Island Beach State Park

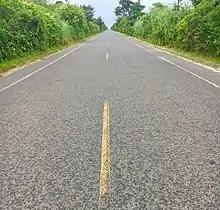
Typical flora of Island Beach State Park, as seen along Shore Road, the main road through the park.

Among the trees found in the park are Eastern Redcedar ("Juniperus virginiana"), Pitch Pine ("Pinus rigida"), American Holly ("Ilex opaca"), Black Cherry ("Prunus serotina"), Serviceberry ("Amelanchier canadensis"), Persimmon ("Diospyros virginiana"), Atlantic White Cedar ("Chamaecyparis thyoides") and Sweetbay ("Magnolia virginiana"). These trees appear in different areas of the park, depending on the specifics of salt and wind exposure. They are often stunted, compared to inland examples of their species, and display the "salt spray horizon" effect, with the side facing the ocean sheared tightly by the environment, with their westerly sides tending to grow taller. Thus, the trees and shrubs often take on wedge-like shapes with their low side on the east.